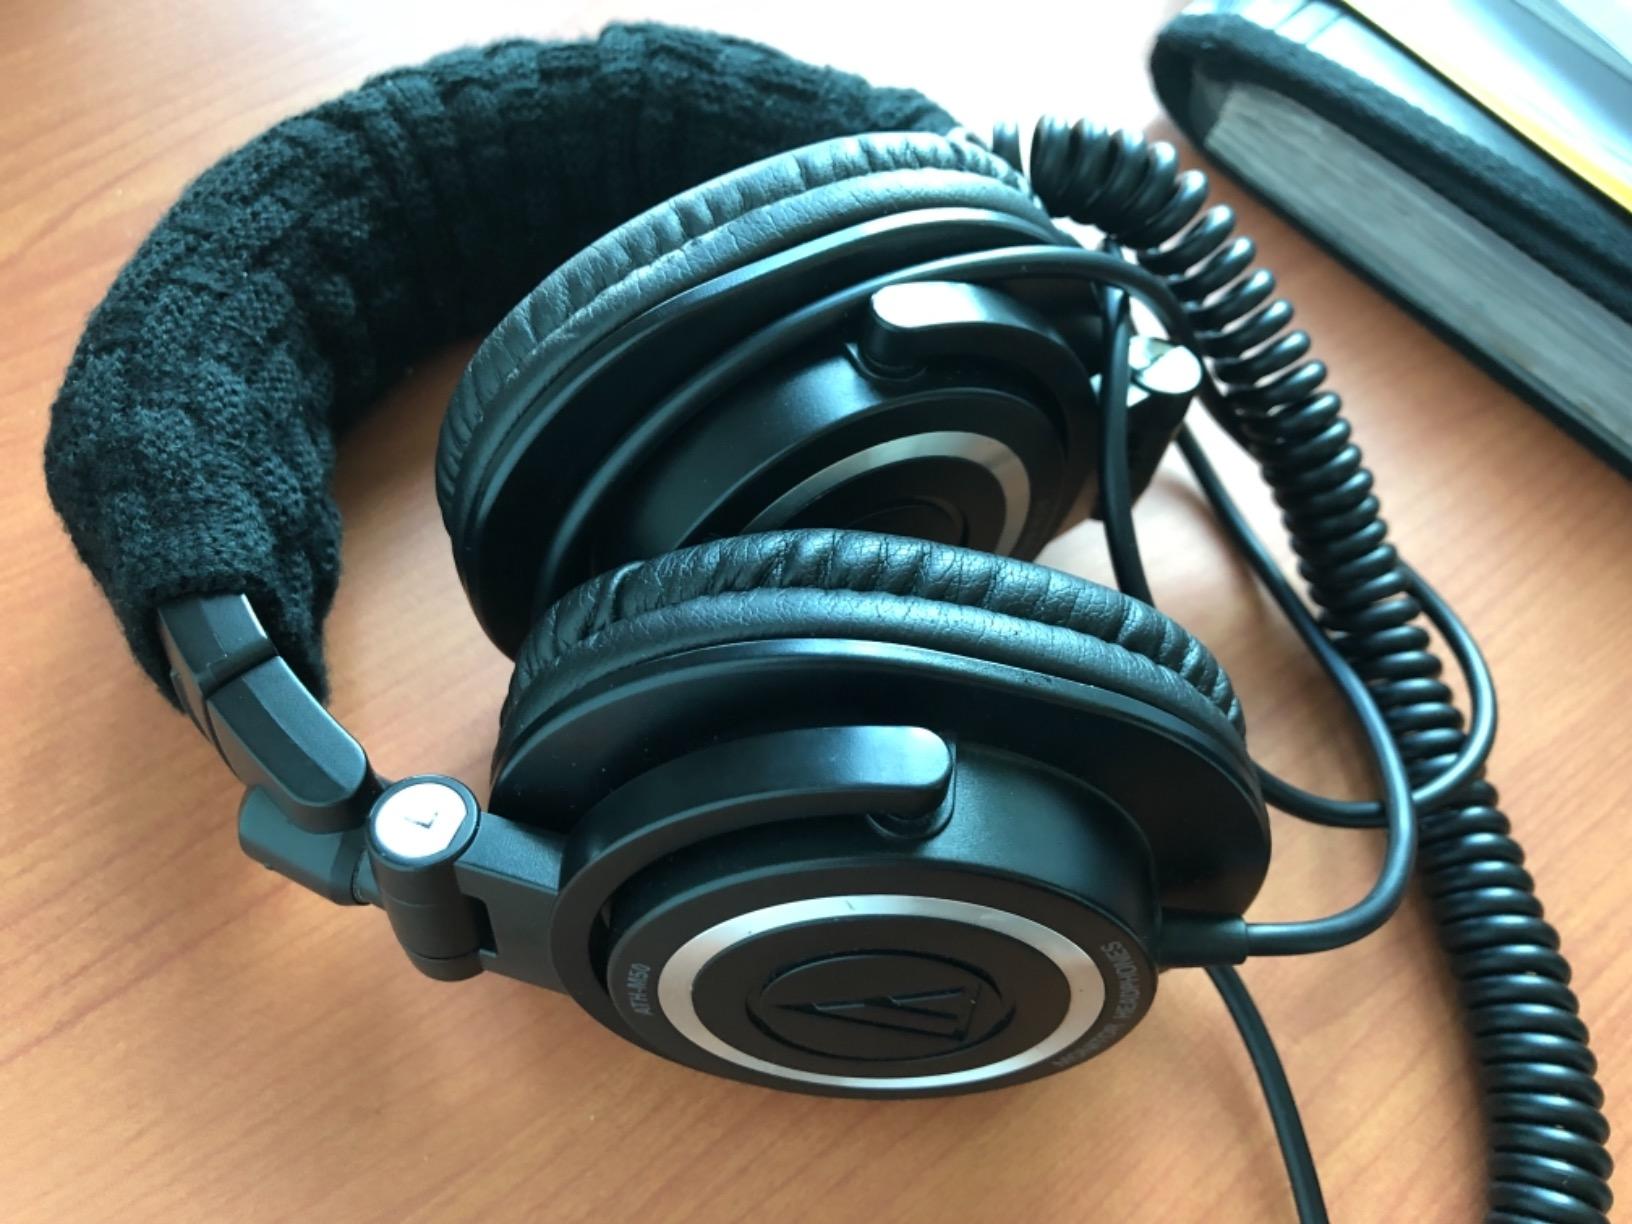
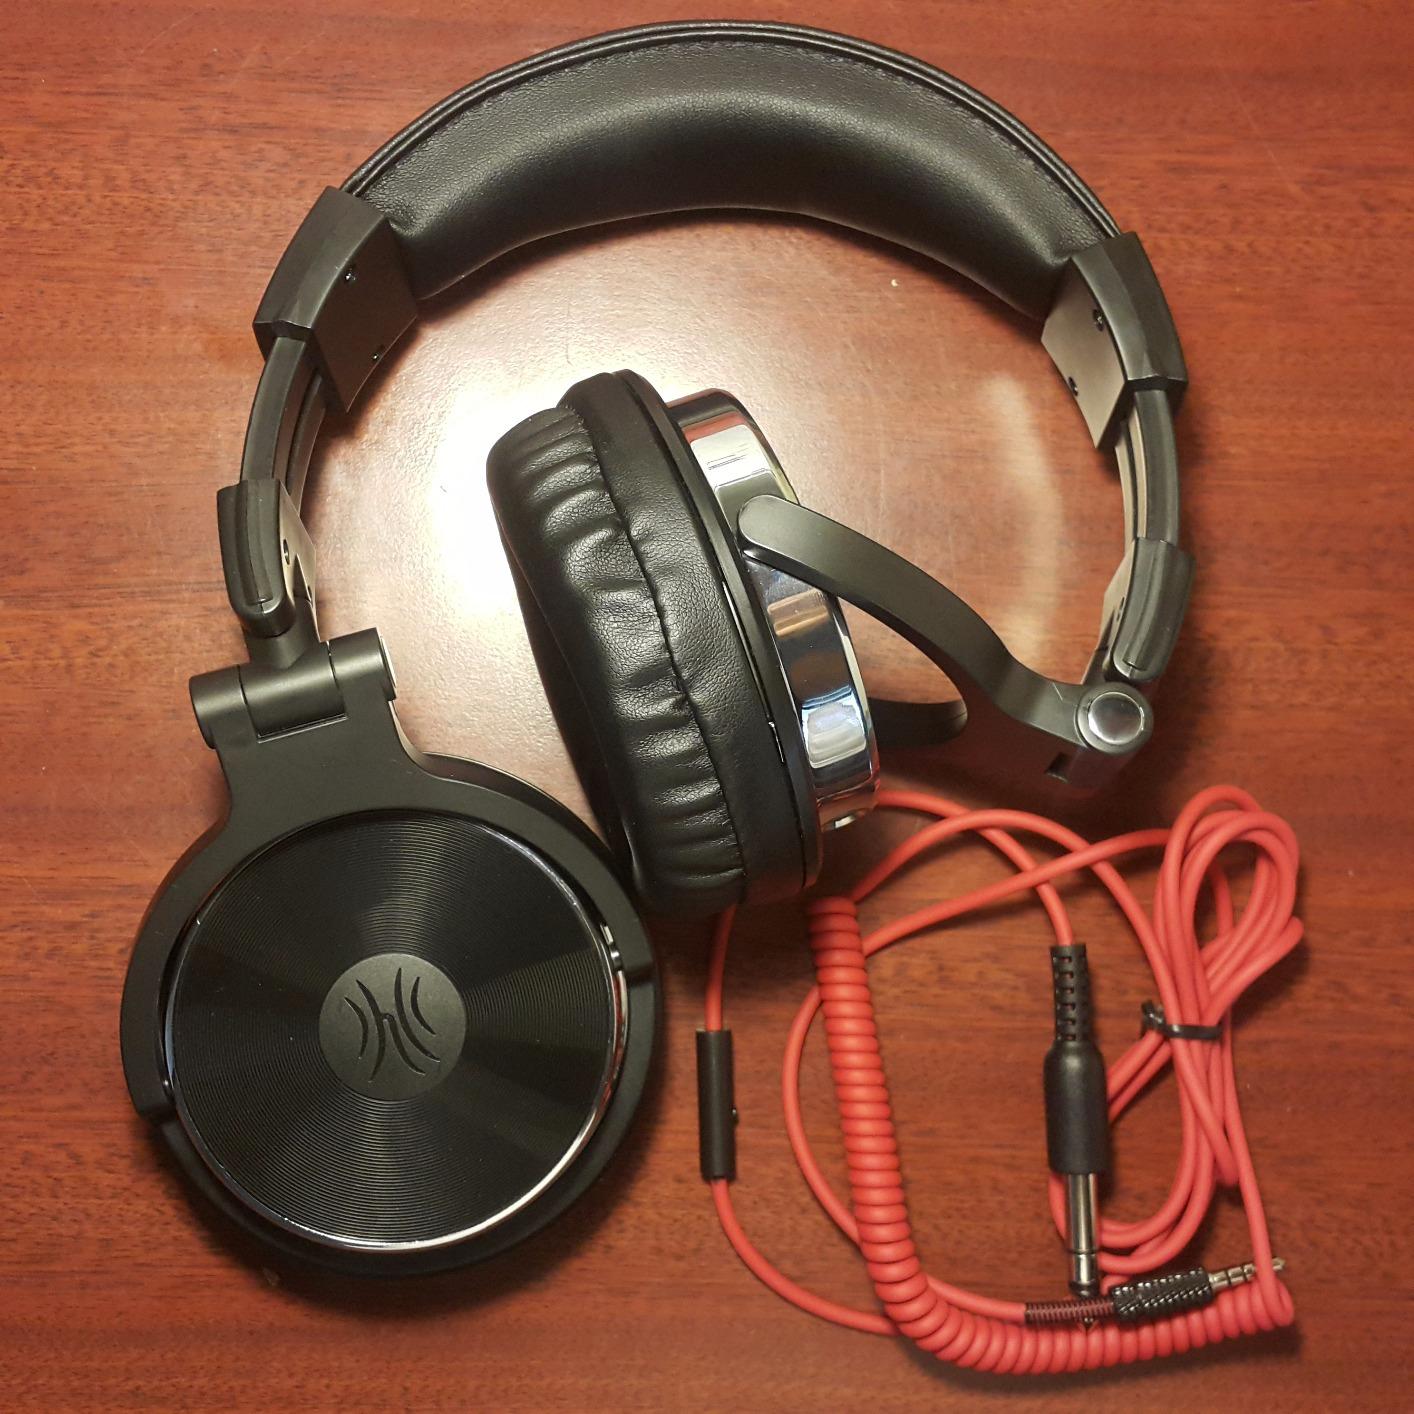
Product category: headphones
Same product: no